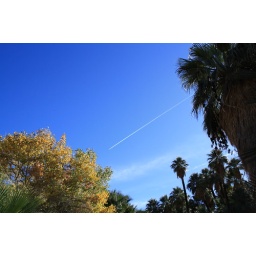
a jet over head in the blue sky